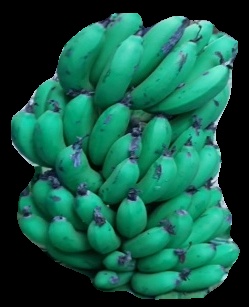
Variety: pachbale
Grade: grade2